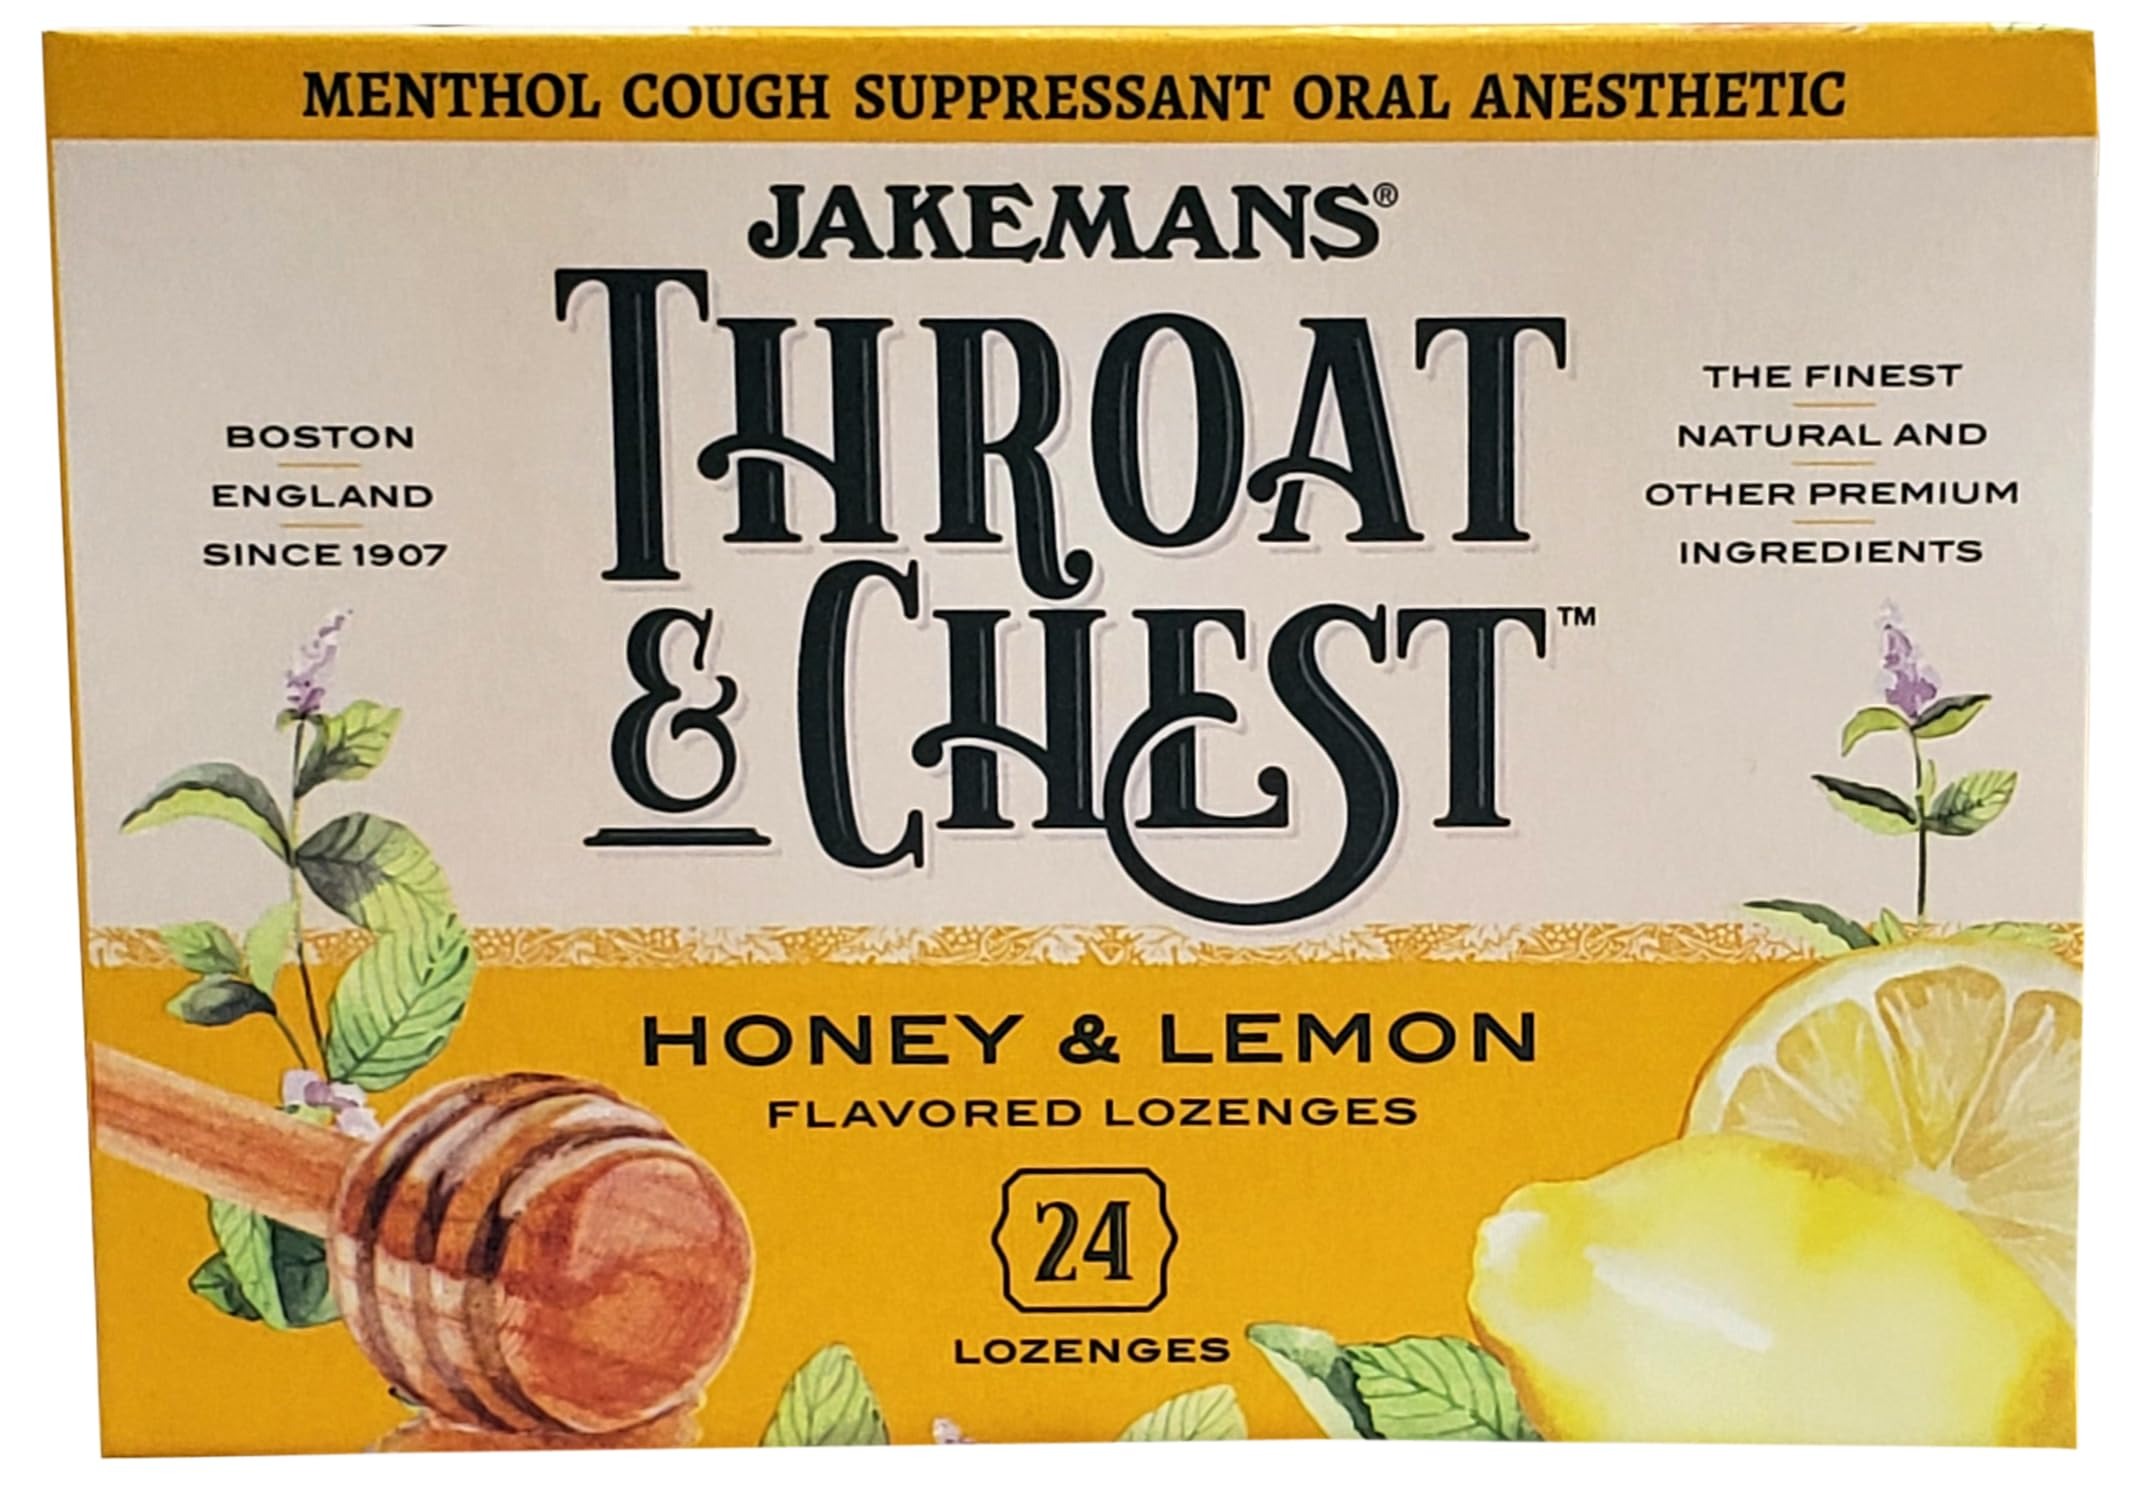
Item Name: Jakemans Lozenge Throat and Chest, Honey and Lemon Month, 24 ct
Bullet Point 1: Flavor: Honey and lemon
Bullet Point 2: Menthol cough suppressant
Bullet Point 3: Helps relief congested throat
Bullet Point 4: Oral anesthetic
Bullet Point 5: 24 lozenges in a box
Value: 24.0
Unit: ct

Price: 4.99